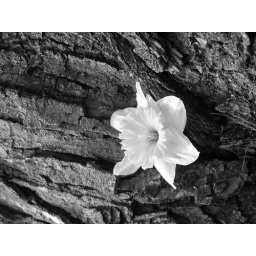
flower in tree